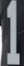
Number: 1